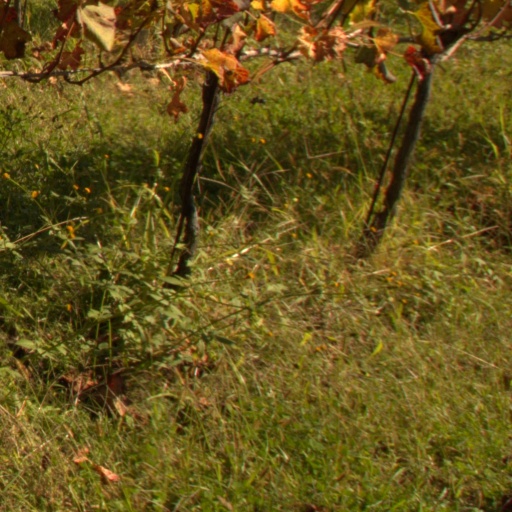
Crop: grape